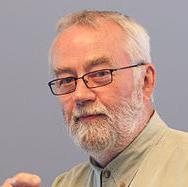
Age: 66